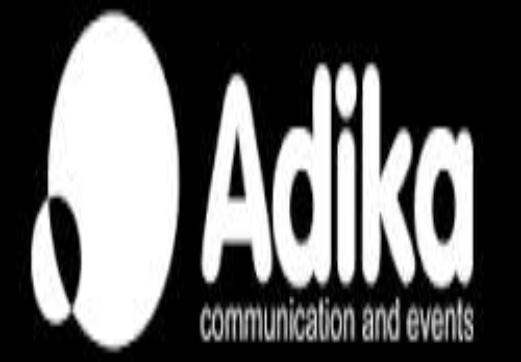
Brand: adika
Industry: Leisure